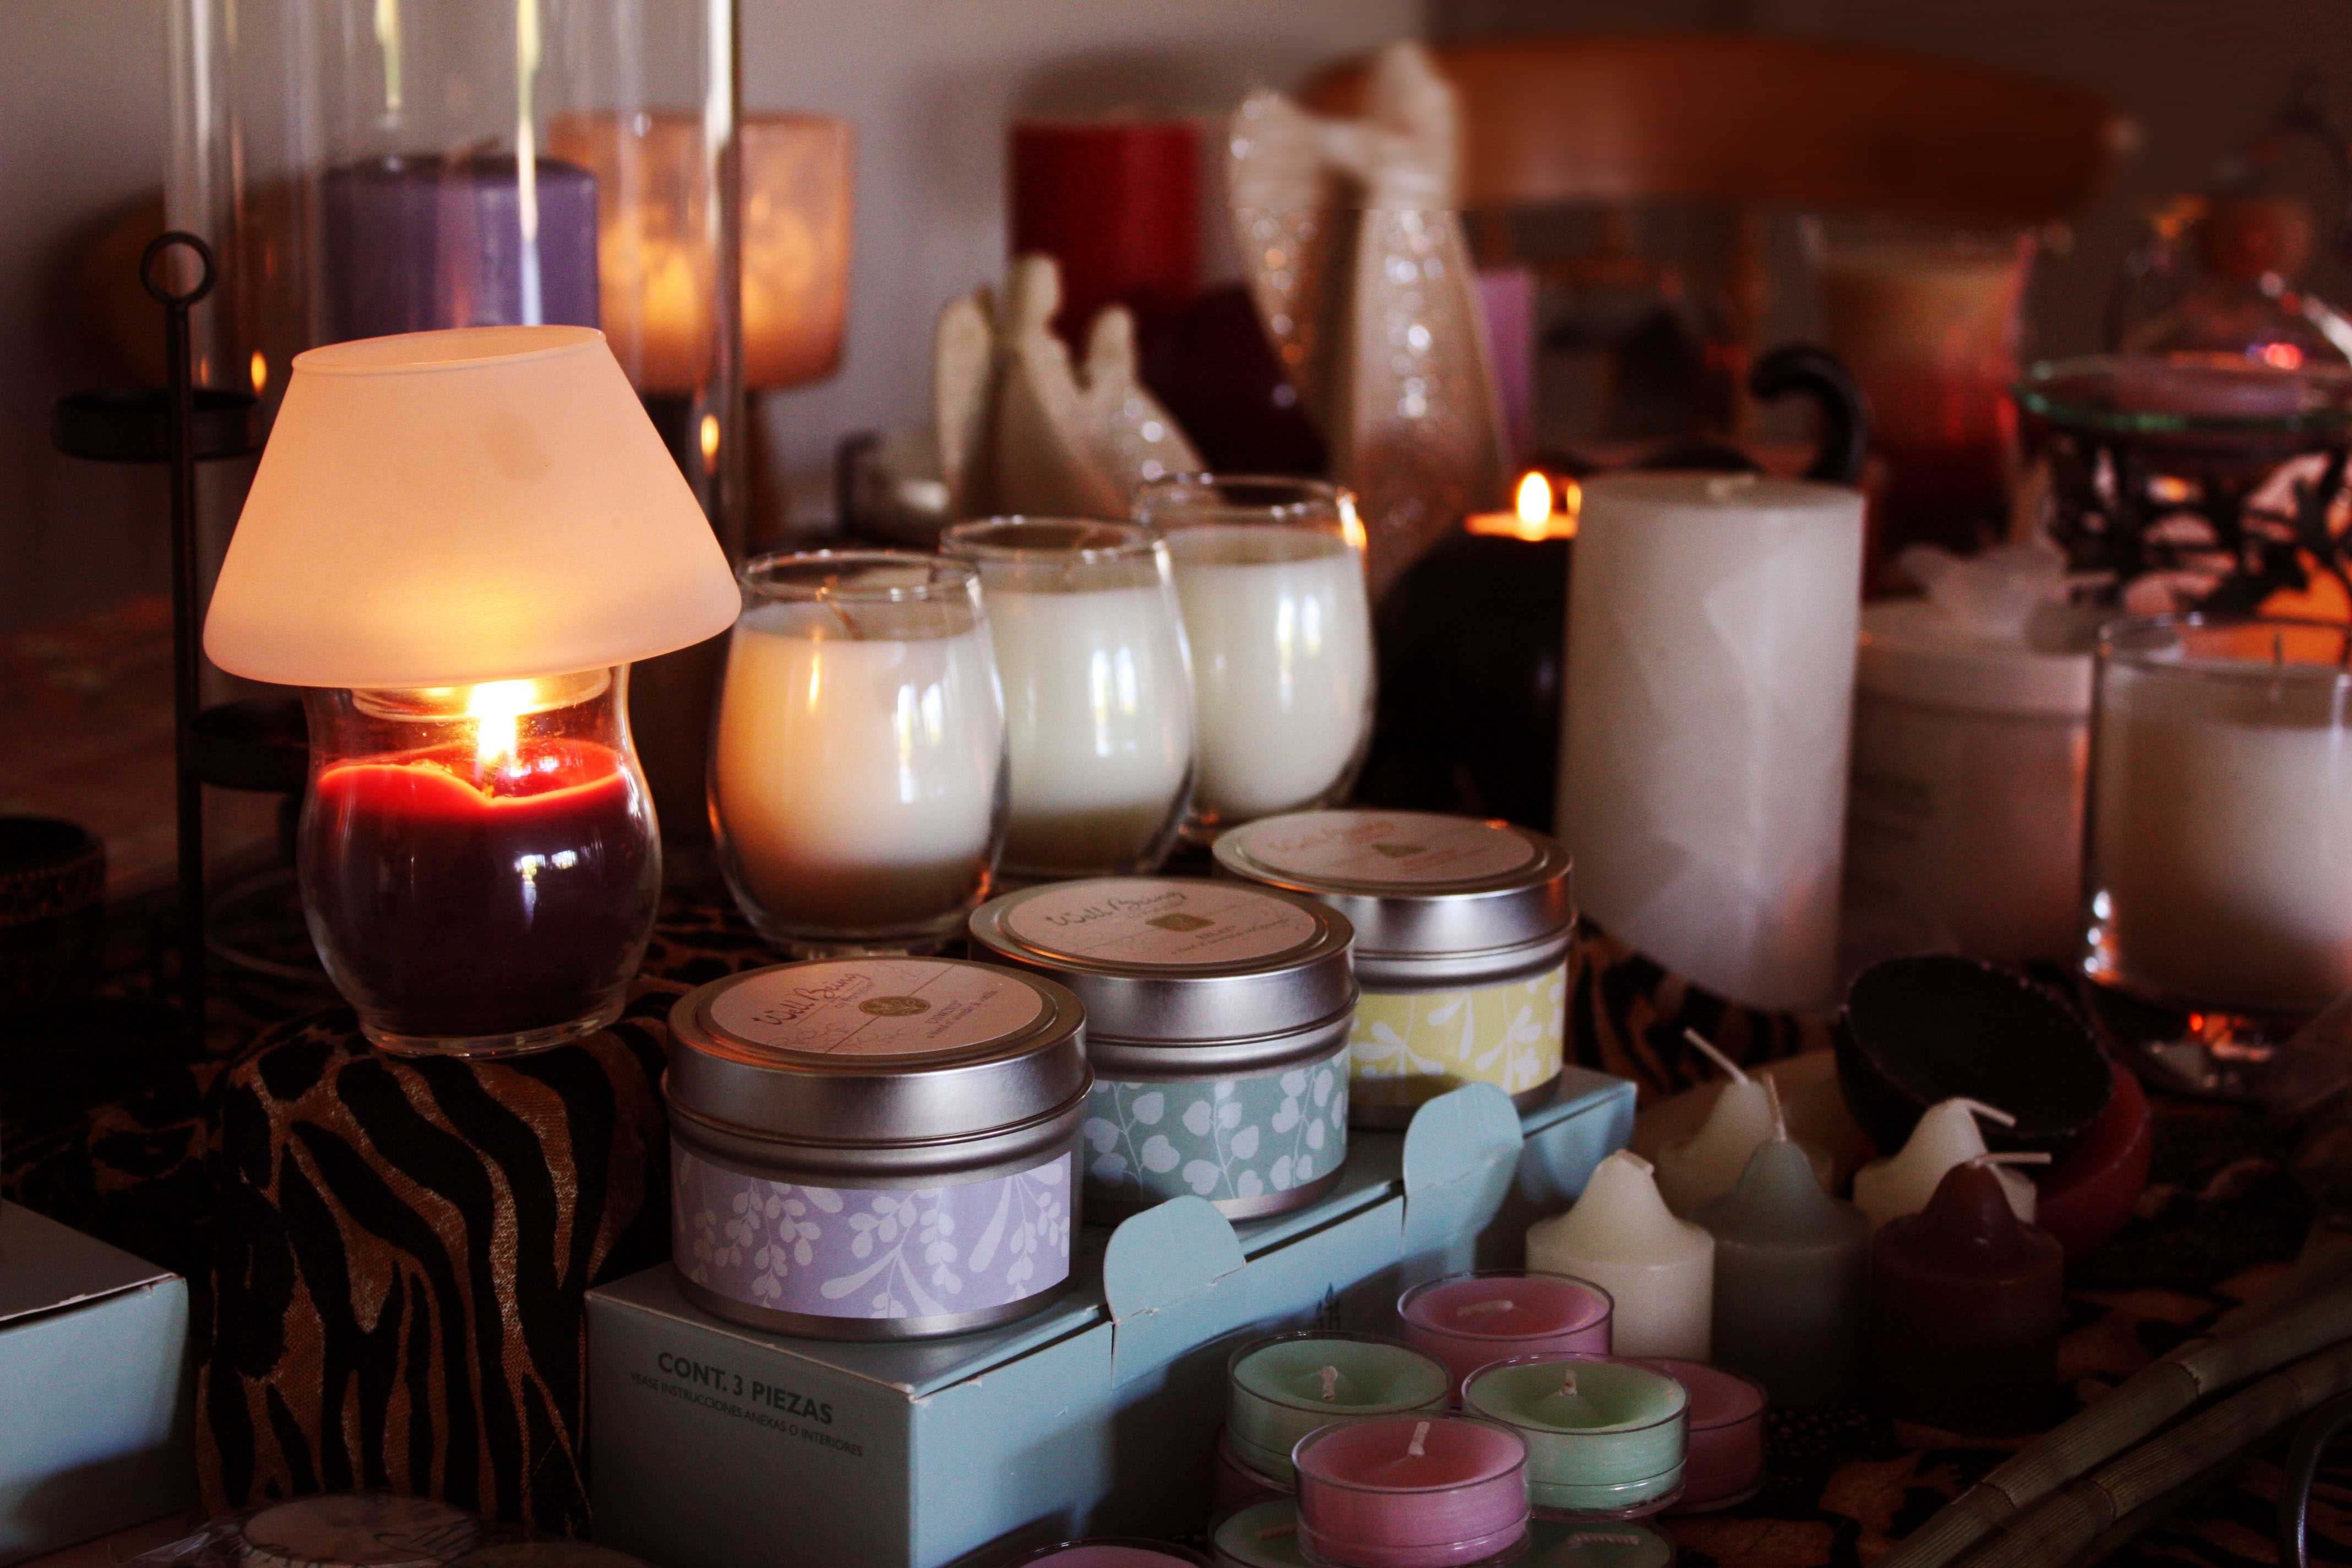
warm, celebration, decoration, meal, candle, lighting, season, festive, candles, design, display, seasonal, event, brunch, trading, sense